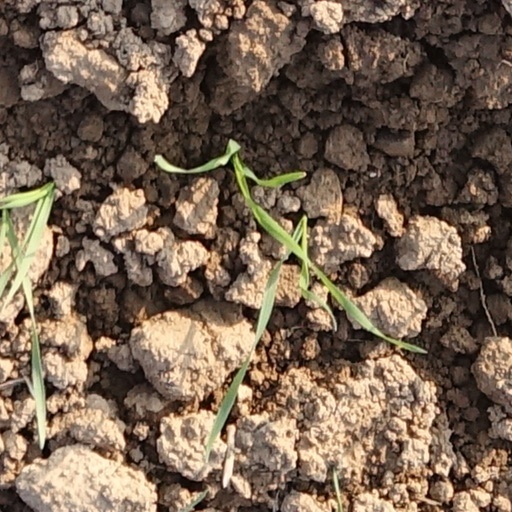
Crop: wheat